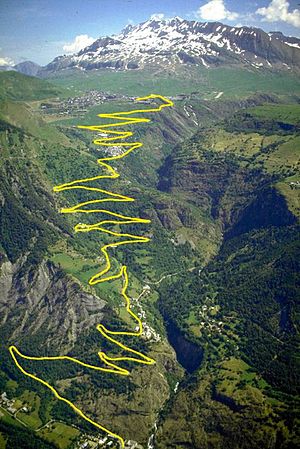
19. etape af Tour de France 2011 / Point- og bjergspurter / 3. bjergspurt (Alpe d'Huez)
Ruten op ad Alpe d'Huez.
Nittende etape af Tour de France 2011 var en 109,5 km lang bjergetape. Den blev kørt fredag den 22. juli fra Modane til toppen af L'Alpe d'Huez.